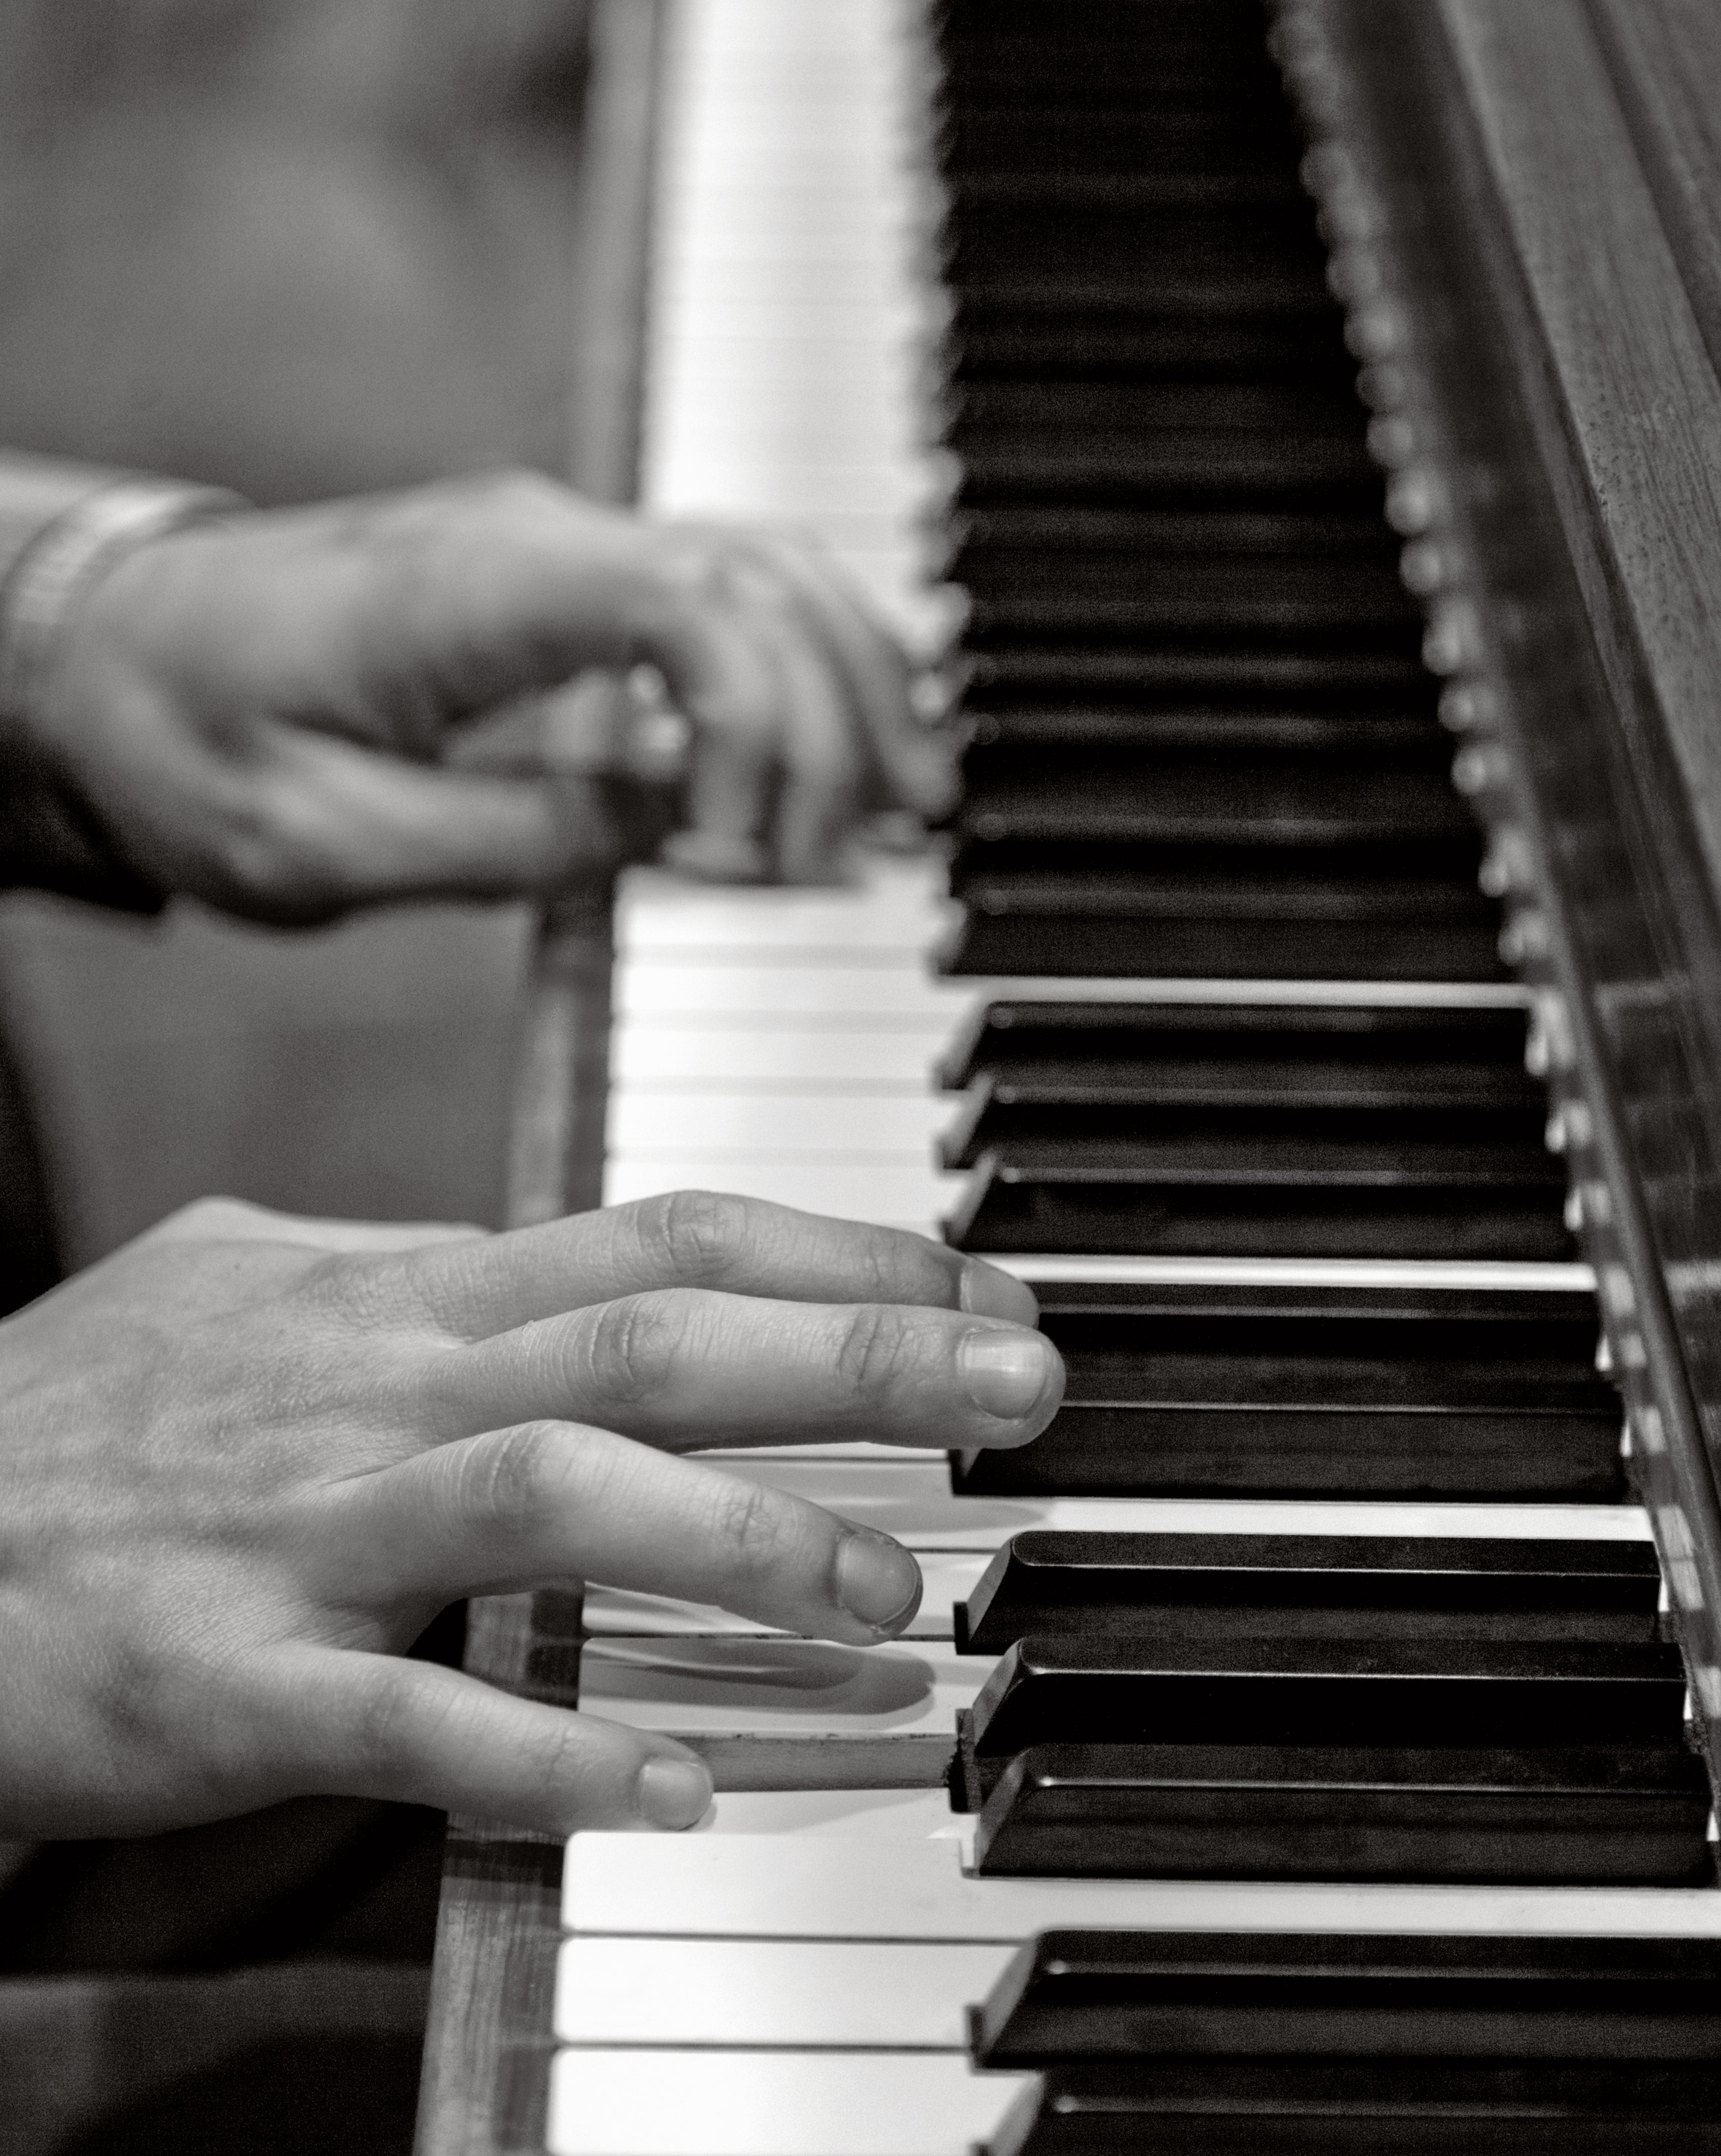
music, black and white, keyboard, technology, piano, musician, monochrome, musical instrument, blackwhite, keys, sacramento, mckinleypark, pianist, monochrome photography, string instrument, digital piano, electronic device, musical keyboard, electric piano, player piano